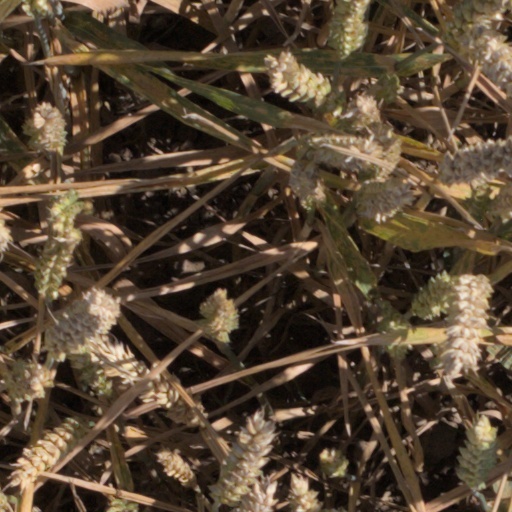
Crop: wheat